Cycling in Cardiff

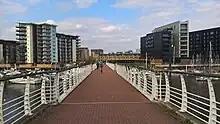
Looking down Pont y Werin from the Penarth side.

The 55-mile long "Taff Trail" runs from Cardiff Bay through Pontypridd and Merthyr Tydfil to Brecon, forming part of the "Lôn Las Cymru" – the National Cycle Network "Route 8" to Holyhead.